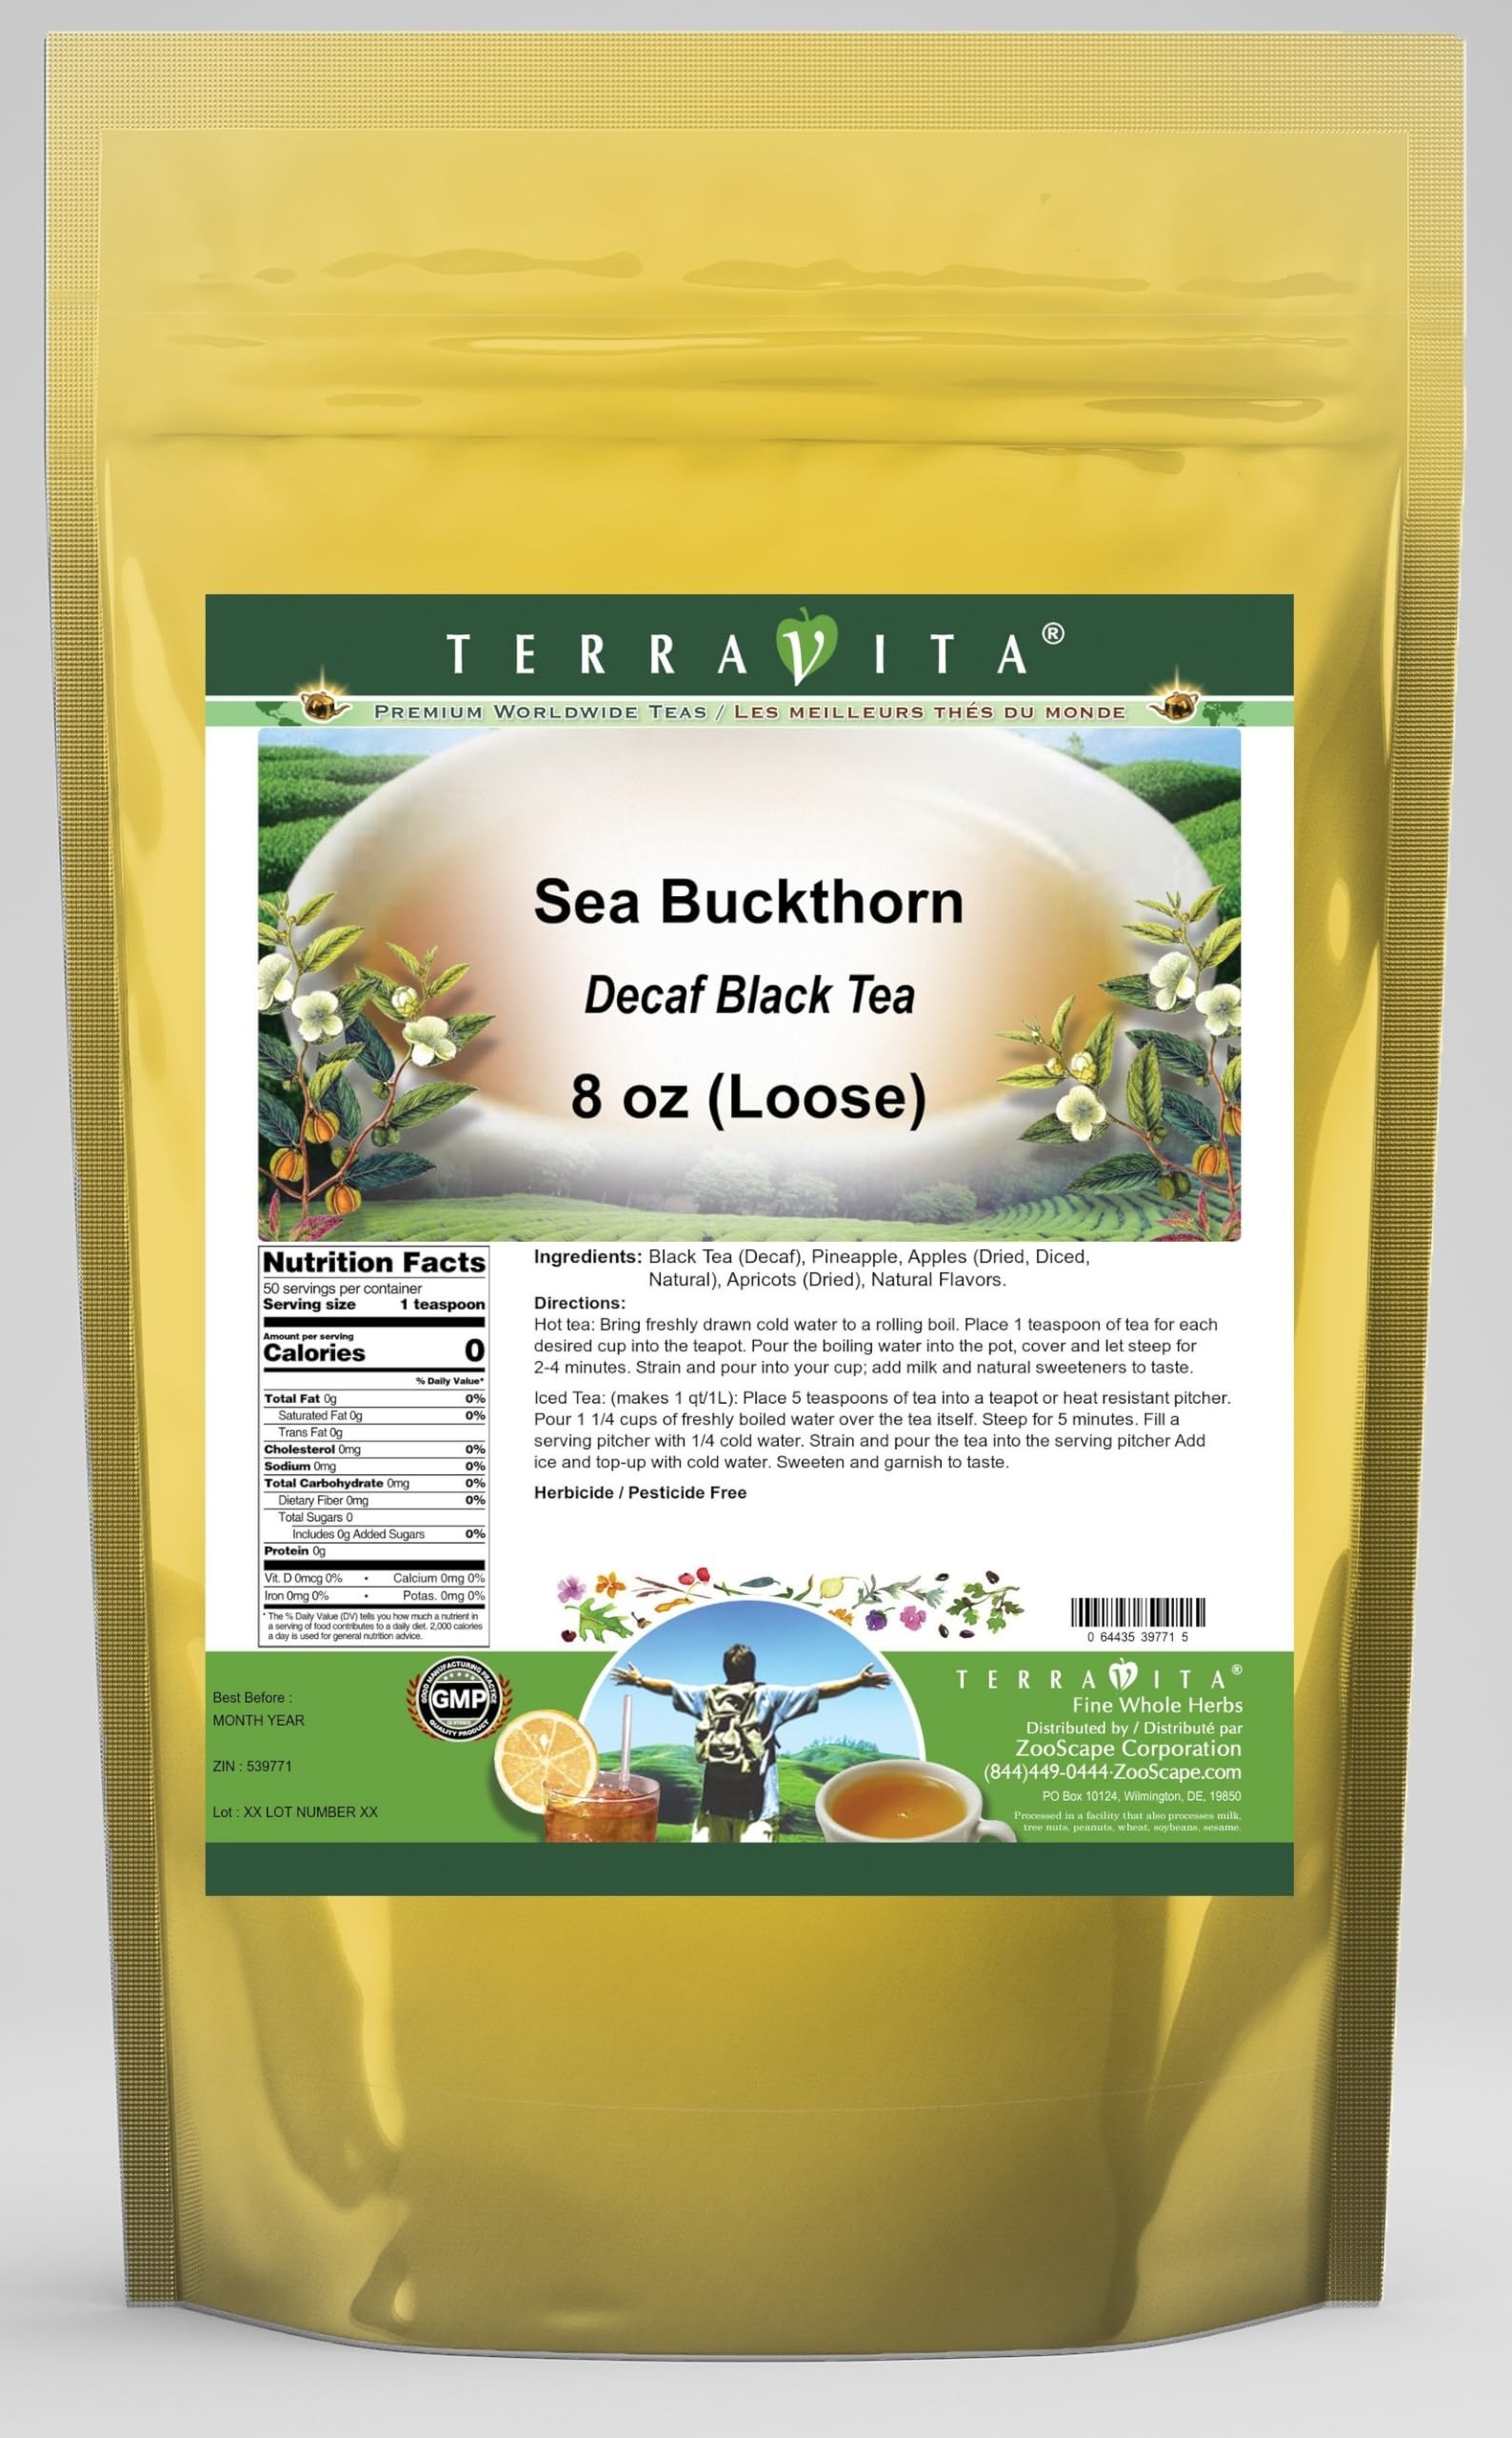
Item Name: Sea Buckthorn Decaf Black Tea (Loose) (8 oz, ZIN: 539771)
Bullet Point 1: Our Sea Buckthorn Decaf Black Tea is a wonderful flavored decaffeinated Black tea with Pineapple, Dried Apples (Diced, Natural) and Apricots. You will enjoy the simple and elegant Sea Buckthorn taste! - Ingredients: Decaf Black tea, Pineapple, Dried Apples (Diced, Natural), Apricots and Natural Sea Buckthorn Flavor.
Bullet Point 2: No fillers.
Bullet Point 3: Manufacturer: TerraVita
Bullet Point 4: Size: 8 oz
Bullet Point 5: Loose Leaf Black Tea - Packed in a convenient upright pouch!
Product Description: Our Sea Buckthorn Decaf Black Tea is a wonderful flavored decaffeinated Black tea with Pineapple, Dried Apples (Diced, Natural) and Apricots. You will enjoy the simple and elegant Sea Buckthorn taste! - Ingredients: Decaf Black tea, Pineapple, Dried Apples (Diced, Natural), Apricots and Natural Sea Buckthorn Flavor. - Hot tea brewing method: Bring freshly drawn cold water to a rolling boil. Place 1 teaspoon of tea for each desired cup into the teapot. Pour the boiling water into the pot, cover and let steep for 2-4 minutes. Strain and pour into your cup; add milk and natural sweeteners to taste. - Iced tea brewing method: (to make 1 liter/quart): Place 5 teaspoons of tea into a teapot or heat resistant pitcher. Pour 1 1/4 cups of freshly boiled water over the tea itself. Steep for 5 minutes. Fill a serving pitcher with 1/4 cold water. Strain and pour the tea into the serving pitcher Add ice and top-up with cold water. Sweeten and garnish to taste. - TerraVita is an exclusive line of premium-quality, natural source products that use only the finest, purest and most potent ingredients found around the world. TerraVita is hallmarked by the highest possible standards of purity, potency, stability and freshness. All of our products are prepared with the highest elements of quality control, from raw materials through the entire manufacturing process, up to and including the moment that the bottles or bags are sealed for freshness and shipped out to you. Our highest possible standards are certified by independent laboratories and backed by our personal guarantee. - TerraVita exists to meet and ensure your family's health and wellness without the harmful effects of chemicals and health products. We strive to make all of our products affordable and reliable and are constantly se
Value: 8.0
Unit: Ounce

Price: 46.04